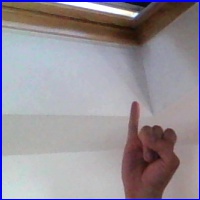
Letra: I